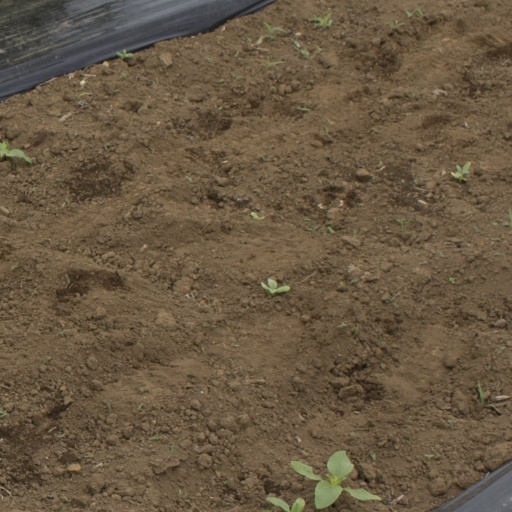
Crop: Jerusalem artichoke